Georgette Agutte

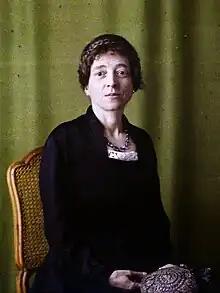
Autochrome portrait by Auguste Léon, 1921

She was born in Calais. Her father was Jean Georges Agutte. In 1893 she joined Gustave Moreau's classes as a free pupil, and retained his teachings on the freedom of mind and independence. She also met Matisse and Georges Rouault among others.